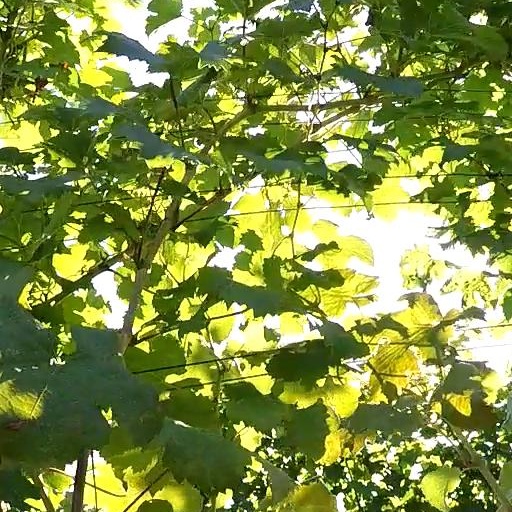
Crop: grape